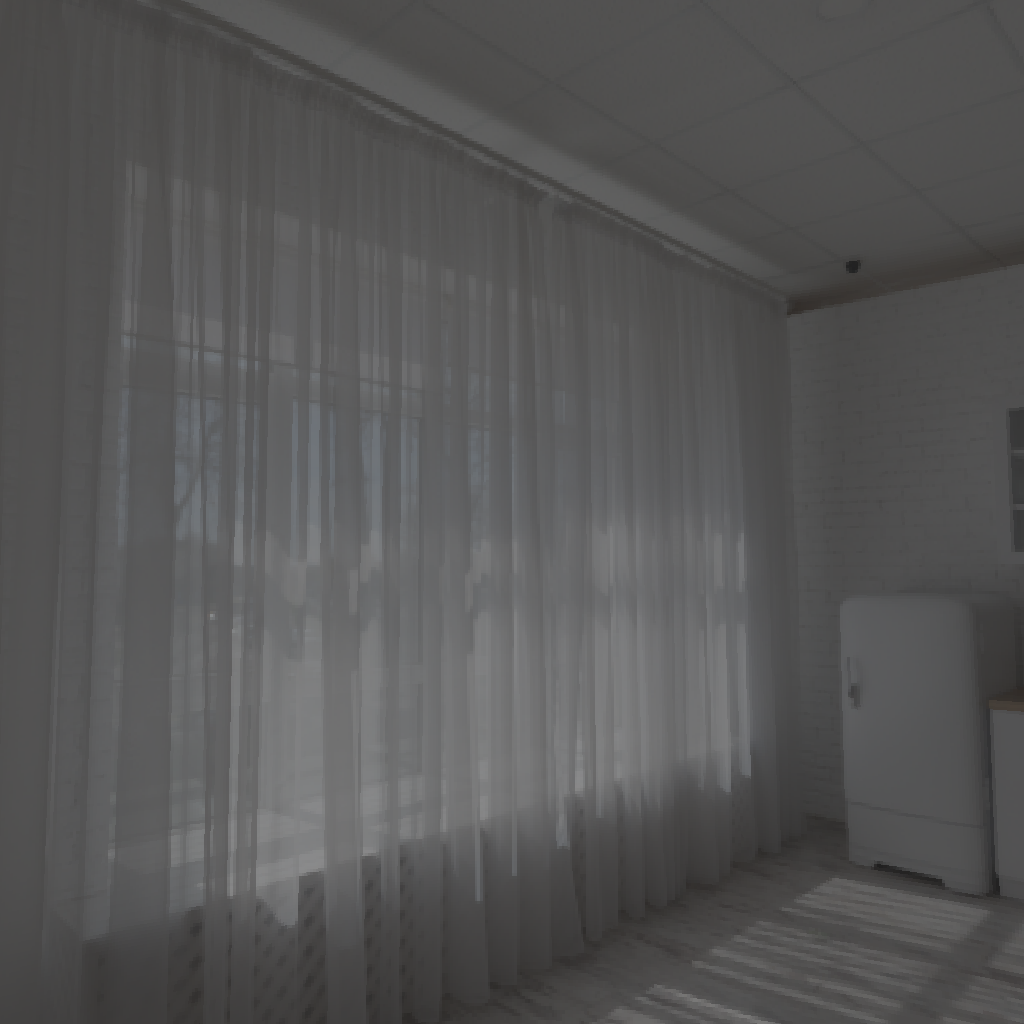
scene-linear HDR photo, Brown Photostudio 04, indoor, with visible sun, studio, couch, bed, window, table, studio, natural light, urban, midday, low contrast, high dynamic range, physically based lighting